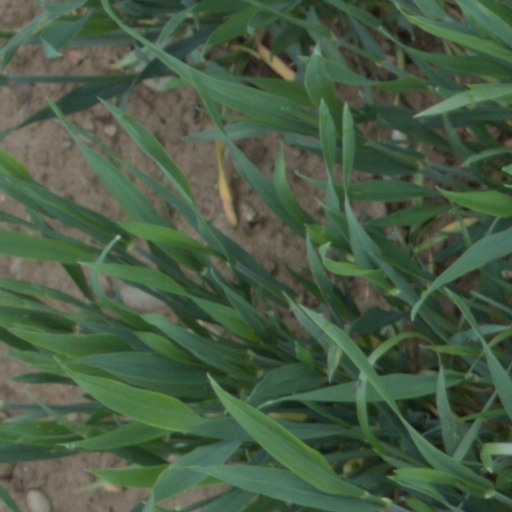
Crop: wheat